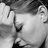
Emotion: sad